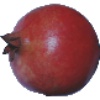
Label: pomegranate